NLF and PAVN strategy, organization and structure

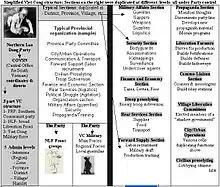
Simplified view of the VC organization. Functions such as security or propaganda were duplicated at each admin. level.

The PAVN High Command supervised all regular PAVN forces, but also some Main Force VC formations in the two northernmost Military Regions, and the B-3 Front (Western Highlands). Military Affairs Committees were coordinating groups that liaisoned and coordinated activity with the "Central Reunification Department," another coordination body for the complex effort. Each front was a military command but was supervised also by regional Party committees set up by Hanoi's Politburo. The deeper PAVN formations moved into South Vietnam, the more coordination was needed with NLF/VC and regional forces. Hence COVSN was prominent in the southernmost areas, closest to the Cambodian border, where it had its headquarters. COVSN supervised VC forces (Main Force, Regional and Village Guerrilla) in this zone.